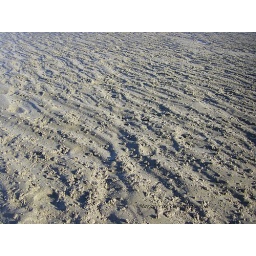
Soldier crab castings on the water edged sand.The sand is rich with tiny white soldier crabs who live below the sand